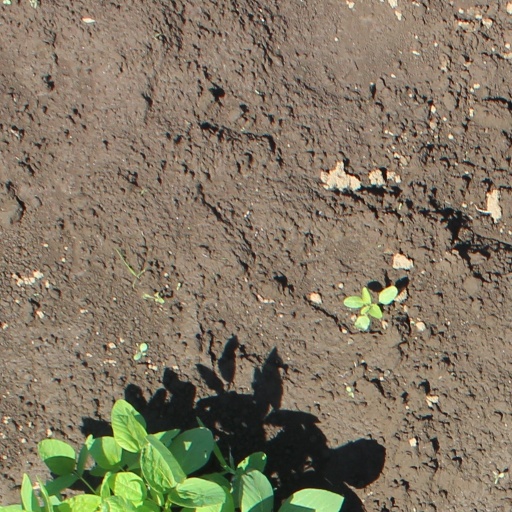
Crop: soybean